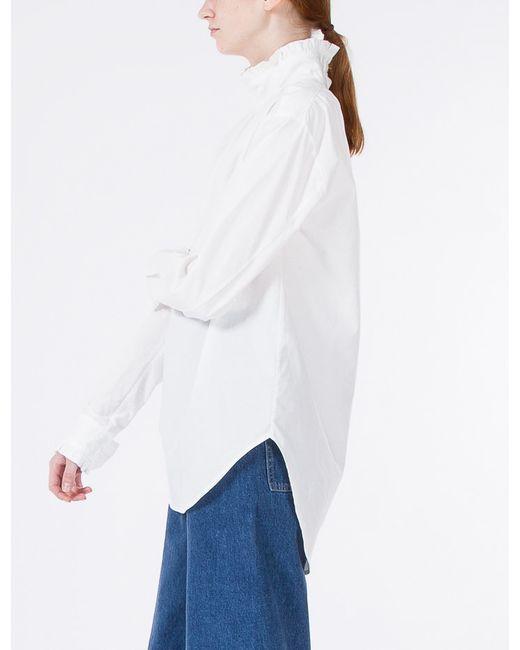
Weißes Langarm-Baumwollhemd für Damen